Not Without My Daughter (film)

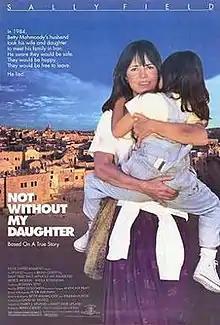
Theatrical release poster

Not Without My Daughter is a 1991 American drama film based on the 1987 book of the same name. It depicts the escape of American citizen Betty Mahmoody and her daughter, Mahtob, from her abusive ex-husband in Iran. Filming was done in 1990 in the United States, Turkey and Israel, and the main characters Betty Mahmoody and Sayyed Bozorg "Moody" Mahmoody are played by Sally Field and Alfred Molina, respectively. Sheila Rosenthal and Roshan Seth co-star as Mahtob Mahmoody and Houssein the smuggler, respectively.